Wang Renmei

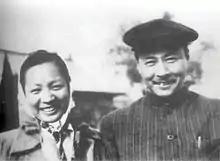
Wang Renmei and her second husband Ye Qianyu

In 1953, Wang was introduced to Ye Qianyu, a famous painter and "manhua" artist, who had drawn a caricature of her in the 1930s. They were married in 1955. The marriage was stormy, but they remained a couple until Wang's death in 1987. In her autobiography, Wang wrote that Ye was a good artist but not a good husband; he cared about nothing but art.